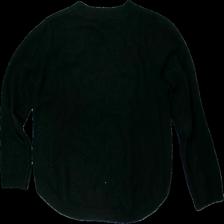
View: back
Type: Sweater
Category: Ladies
Brand: Indiska
Colors: Black
Material: ?
Cut: Regular
Size: S
Season: All
Damage location: bottom center
Damage 2 location: bottom center
Damage 3 location: top center
Price range: <50
Recommended usage: Export
Description: svart långärmad tjocktröja, mycket nopprig